Alfred Robert Grindlay

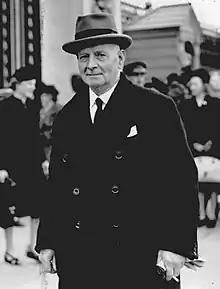
A R Grindlay outside Buckingham Palace, 20 May 1947

During WWII, Grindlay was appointed Deputy Mayor of Coventry in 1940 under John Albert Moseley, and then elected Mayor of Coventry (later styled Lord Mayor) in 1941, becoming in full, The Right Worshipful the Mayor of Coventry, Councillor Alfred Robert Grindlay CBE, JP.